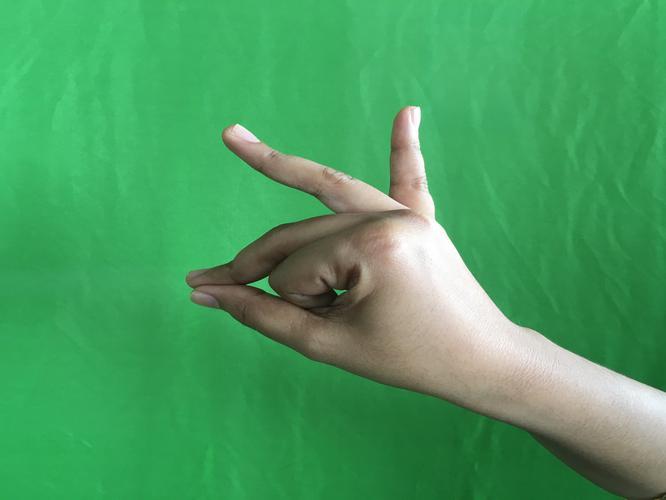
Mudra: Bramaram
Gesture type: single_hand